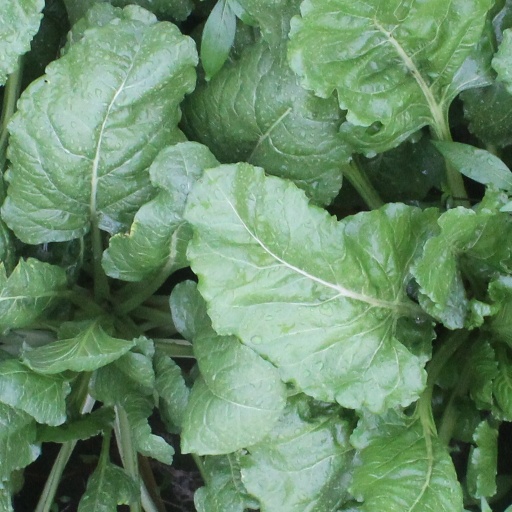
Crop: sugar beet